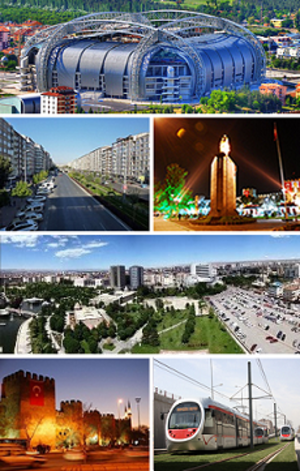
Kayseri
Kayseri
Kayseri er en by i det centrale Tyrkiet, med et indbyggertal på cirka 1.165.000. Byen er hovedstad i en provins der også hedder Kayseri.